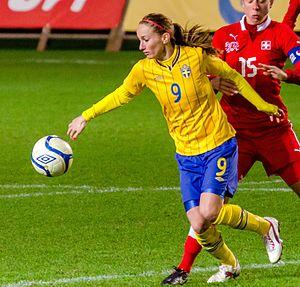
Kosovare Asllani est une footballeuse suédoise, qui joue actuellement pour l'équipe suédoise de football féminin et pour le Real Madrid depuis juillet 2019.